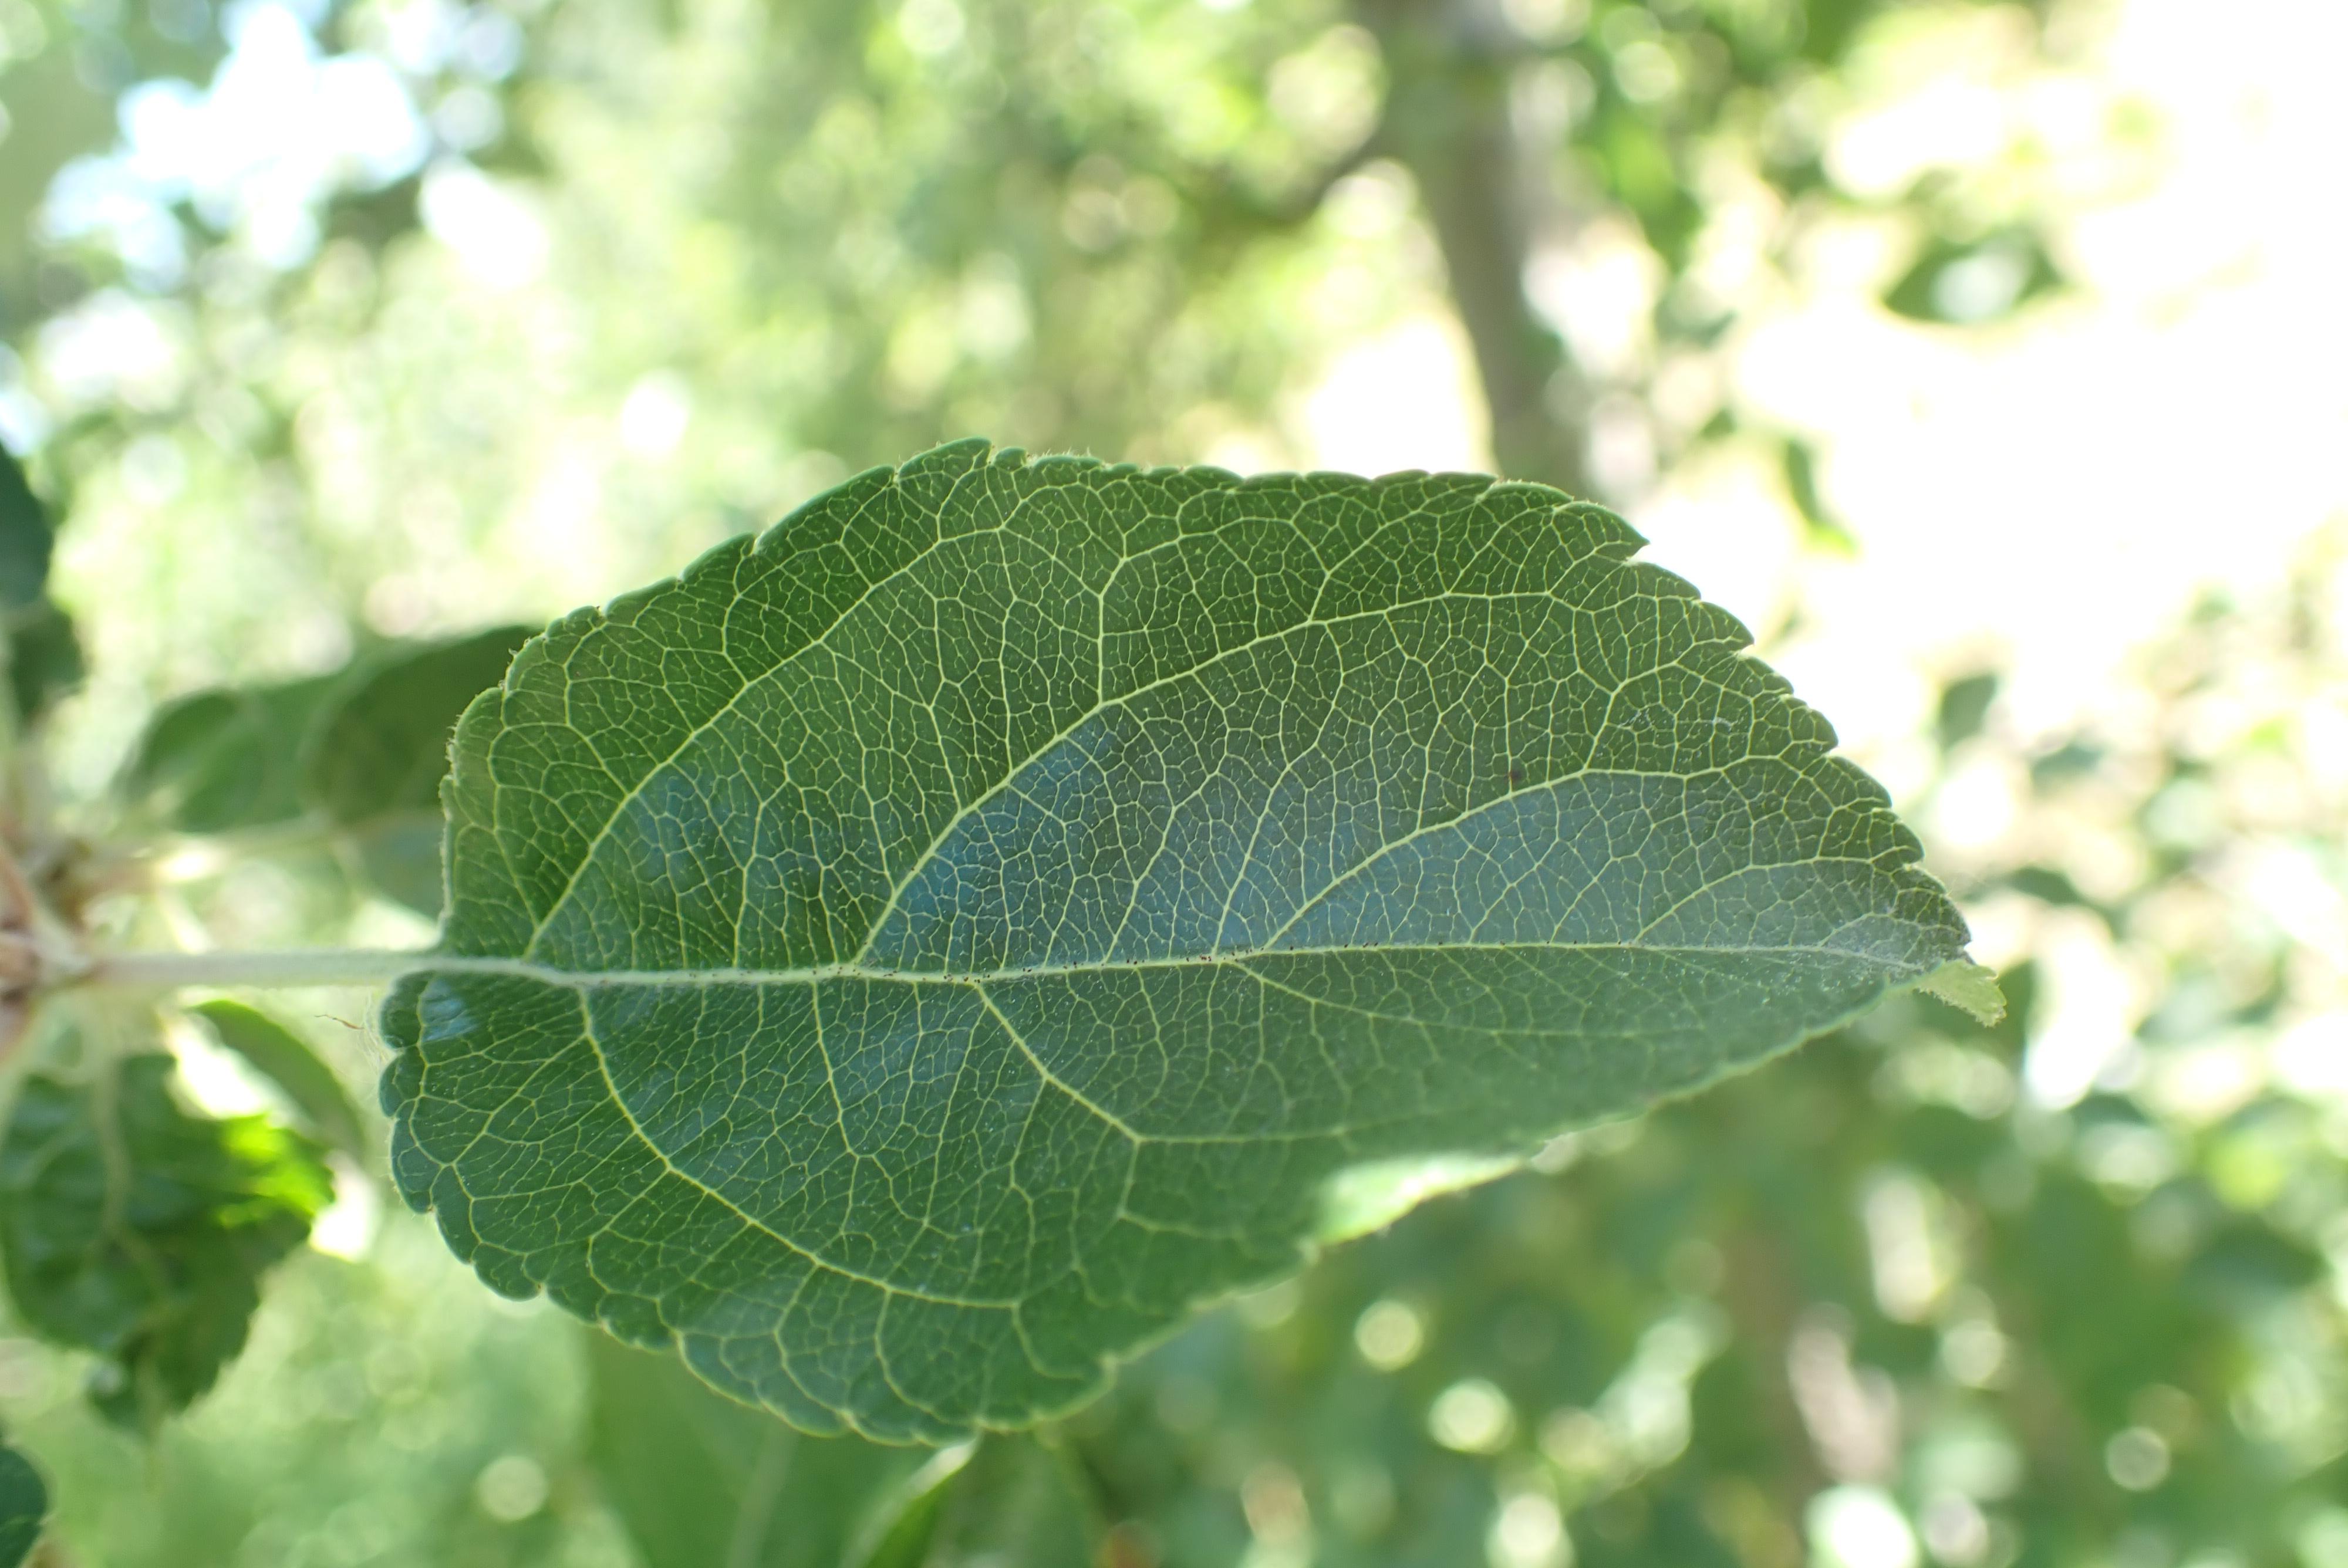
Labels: healthy